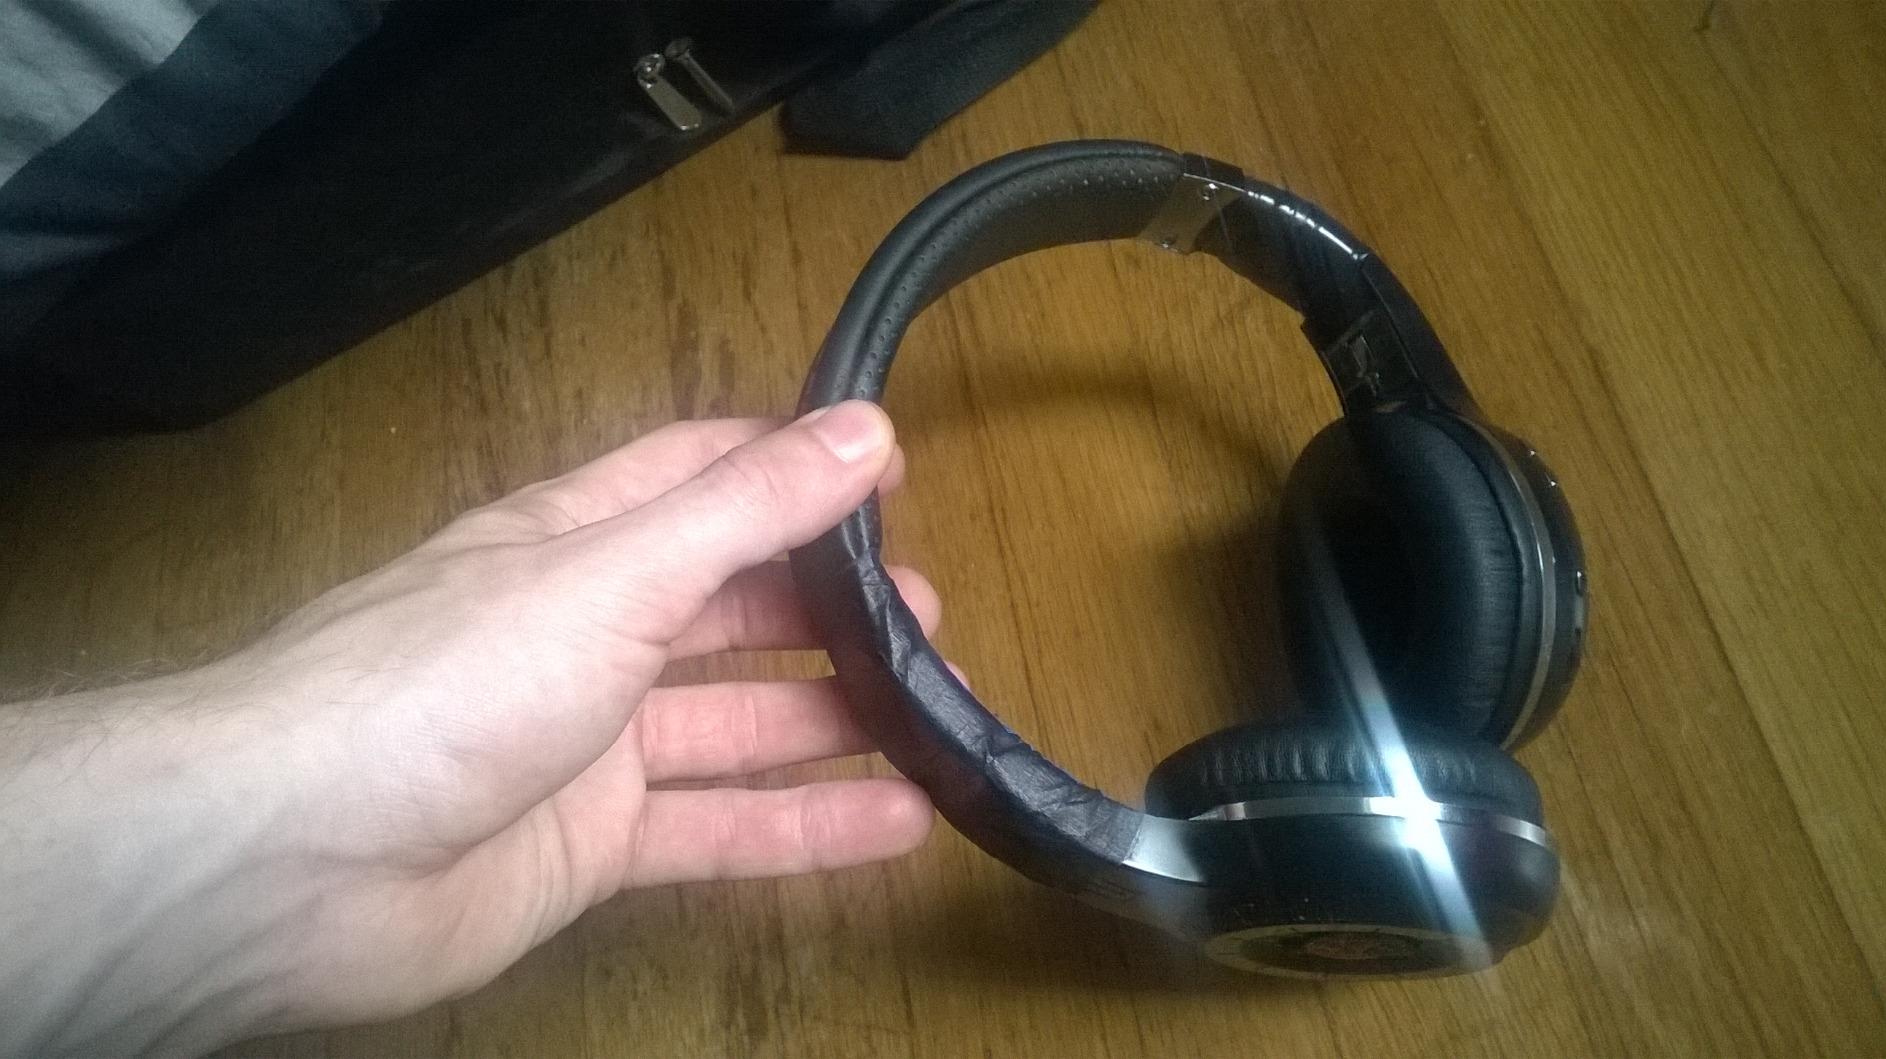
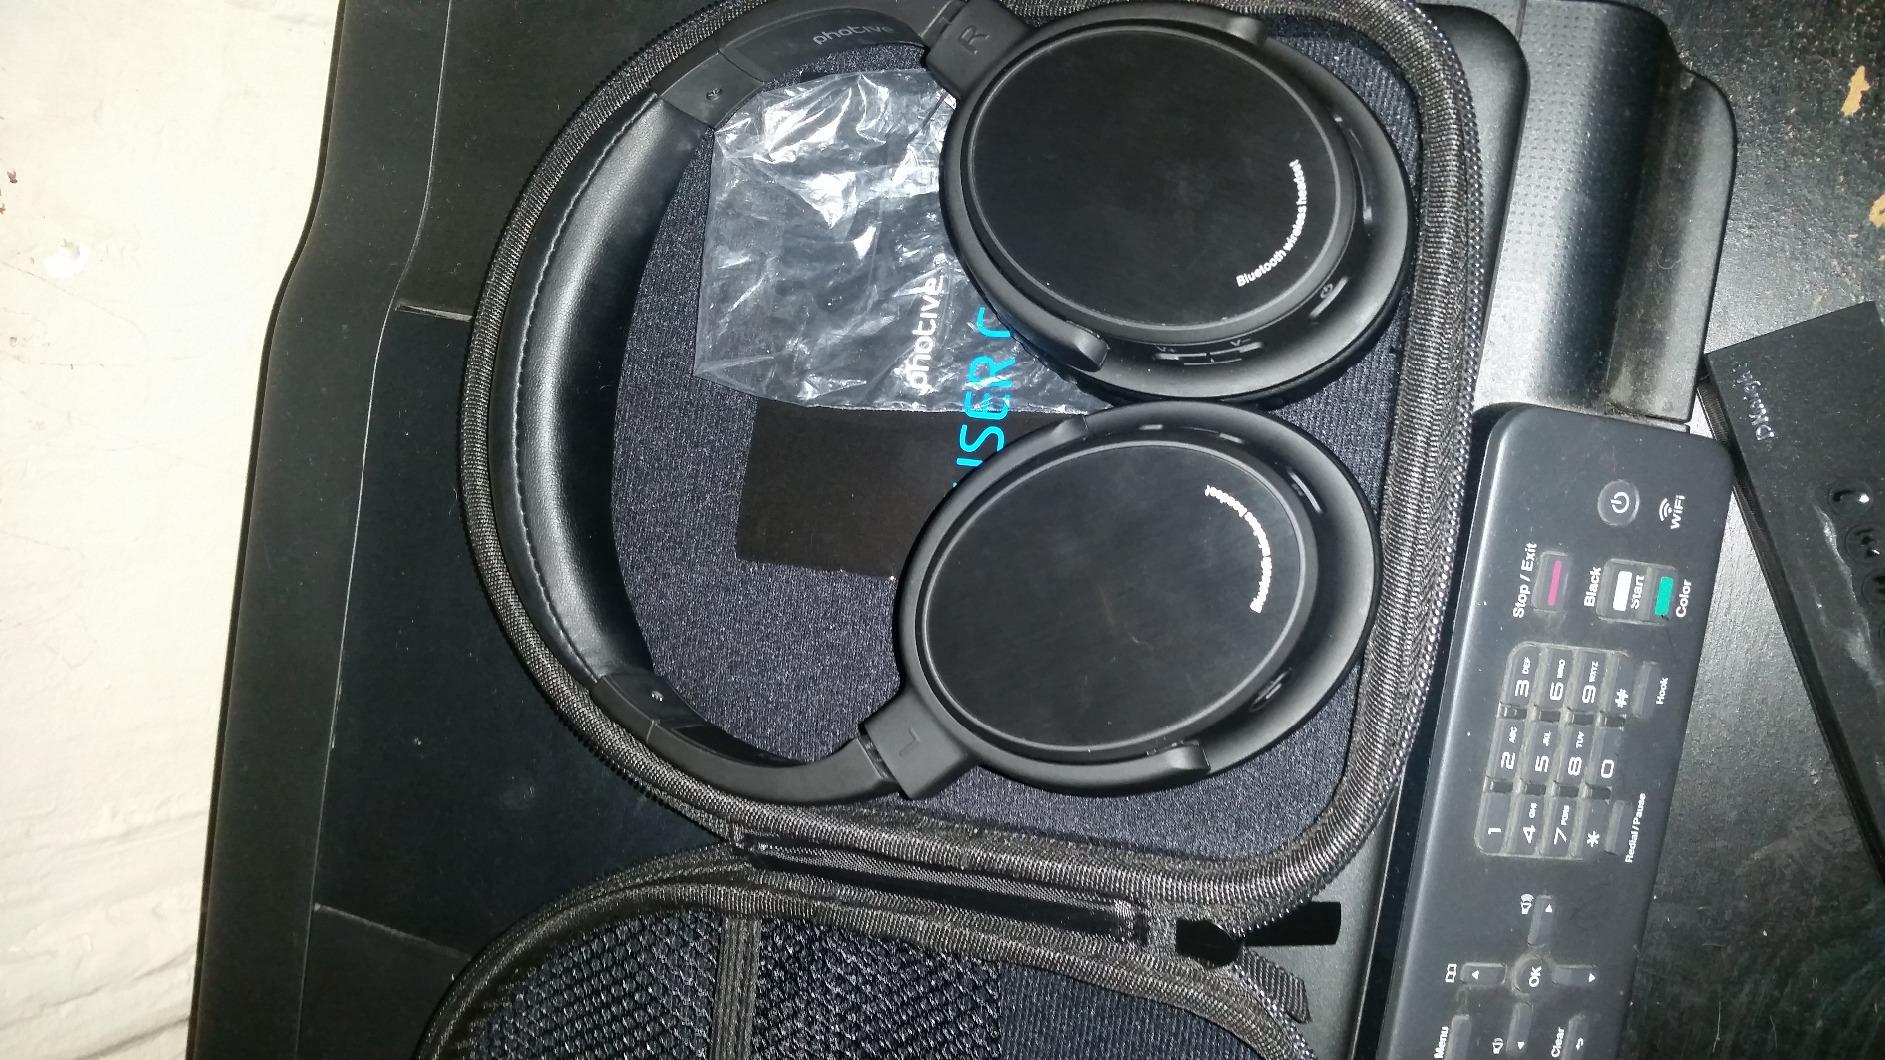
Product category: headphones
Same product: no